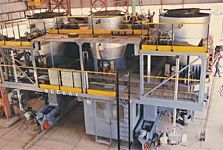
Label: Coke_Oven_Equipment